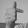
ASL letter: T